Tamo daleko

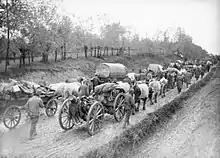
Serbian Army's retreat through the Albanian countryside

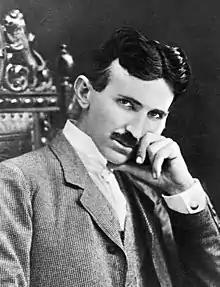
The song was played at the funeral of the Serbian inventor Nikola Tesla.

Song is played in triple metre and begins solemnly in a minor key before switching to the relative major of the dominant key in the third line of the first verse, symbolizing hope before returning to the tonic minor key from the beginning. The singer describes himself as being in the land "where the lemon tree blooms yellow" and looks "far away in the distance, where the sun shines brighter" to the village where he was born.